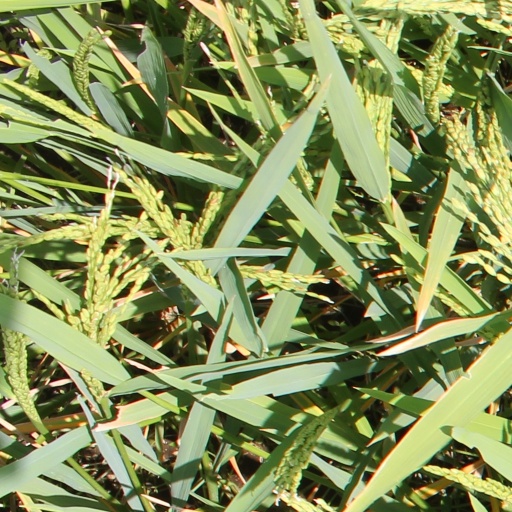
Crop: rice